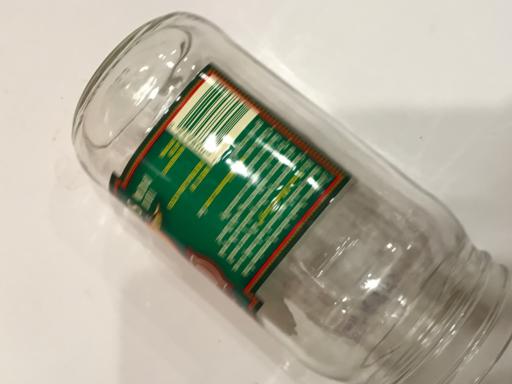
Waste category: glass